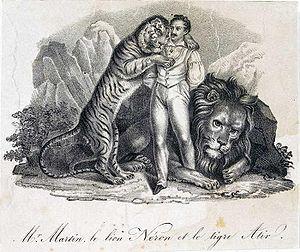
Henri Martin fut l'un des premiers dompteurs de fauves et le fondateur du Zoo de Rotterdam en 1857.
Les ménageries ambulantes étaient des collections en tournée d'animaux exotiques vivants. À partir de la fin du XVIIIᵉ siècle, elles deviennent progressivement une partie régulière de la culture des distractions dans toute l'Europe et aux États-Unis. Ces ménageries sont exploitées par des forains qui se déplacent avec leurs animaux de place en place, pour les présenter au public dans des baraques aux animaux contre un droit d'entrée. Contrairement au cirque, la sensation de ces spectacles animaliers ne réside pas dans le dressage d'animaux tout à fait apprivoisés, mais dans la présentation de leurs caractères surprenants.